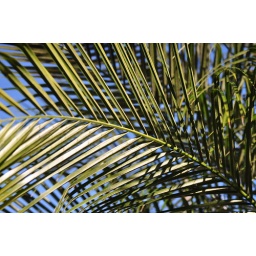
Palm frond in front of blue sky in winter.